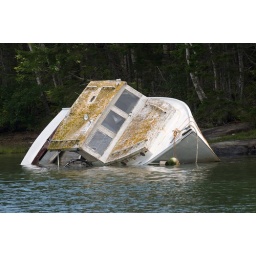
A boat in Bremen Maine, grounded on a rock and rotting.